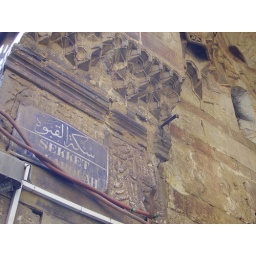
A street name on the wall of an old building in Khan el Khalili. Shar'a Seket el Qabouah.